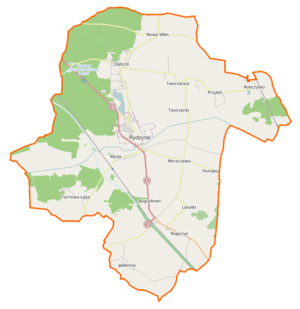
Rydzyna est une gmina mixte du powiat de Leszno, Grande-Pologne, dans le centre-ouest de la Pologne. Son siège est la ville de Rydzyna, qui se situe environ 9 km au sud-est de Leszno et 69 km au sud de la capitale régionale Poznań.